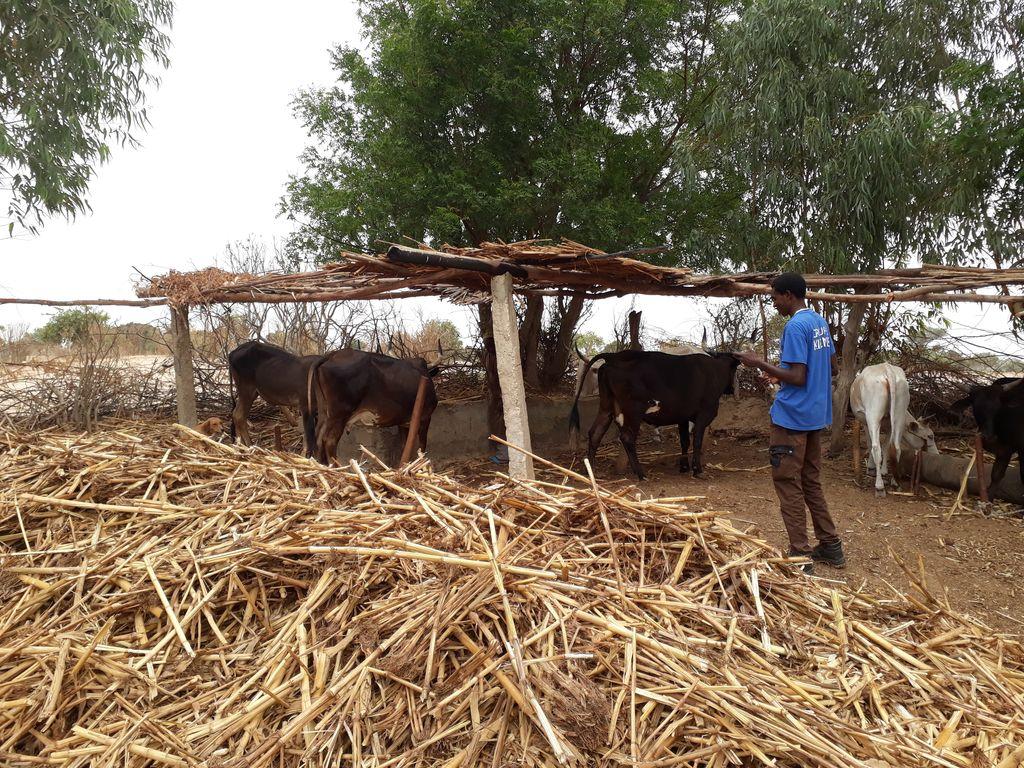
Kuna mtu, ngombe watano. Mmoja mwenye rangi ya nyeupe. Wanaonekana kua kwenye zizi ambalo limesimamishwa tu halijafunikwa na  bati lolote. Kuna vijiti ambavyo ngombe hawa wanakula kando yao.